Honanki

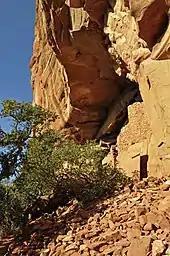
Cliff dwelling at Honanki

The Honanki Heritage Site is a cliff dwelling and rock art site located in the Coconino National Forest, about west of Sedona, Arizona. The Sinagua people of the Ancestral Puebloans, and ancestors of the Hopi people, lived here from about . The Palatki Heritage Site is nearby, also in the Coconino National Forest.